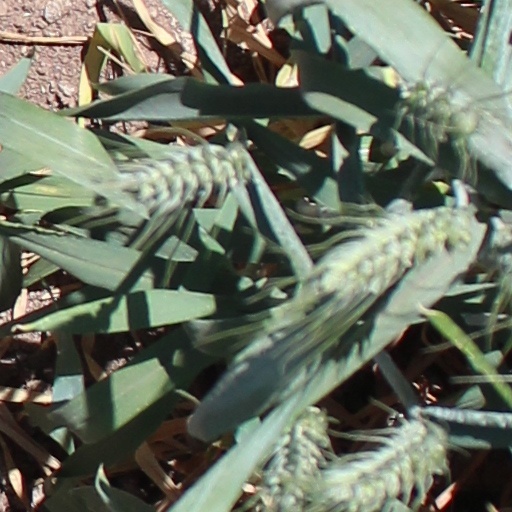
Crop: wheat